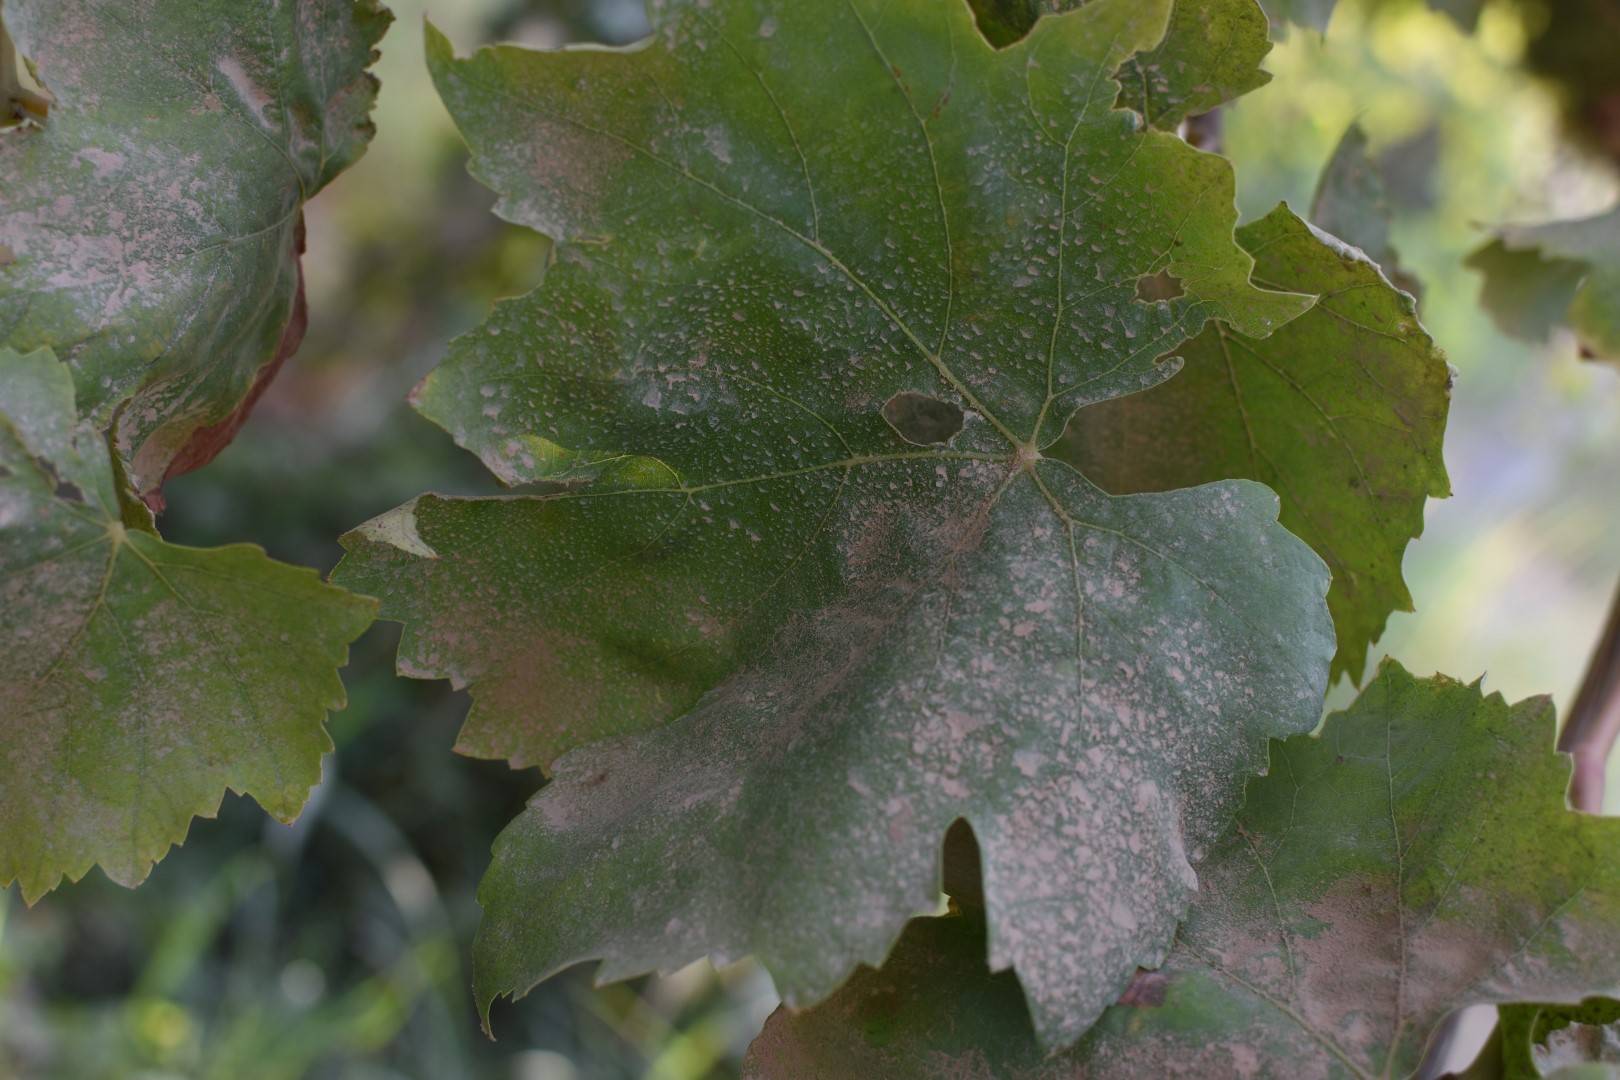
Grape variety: Thompson Seedless